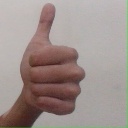
अक्षर: थ